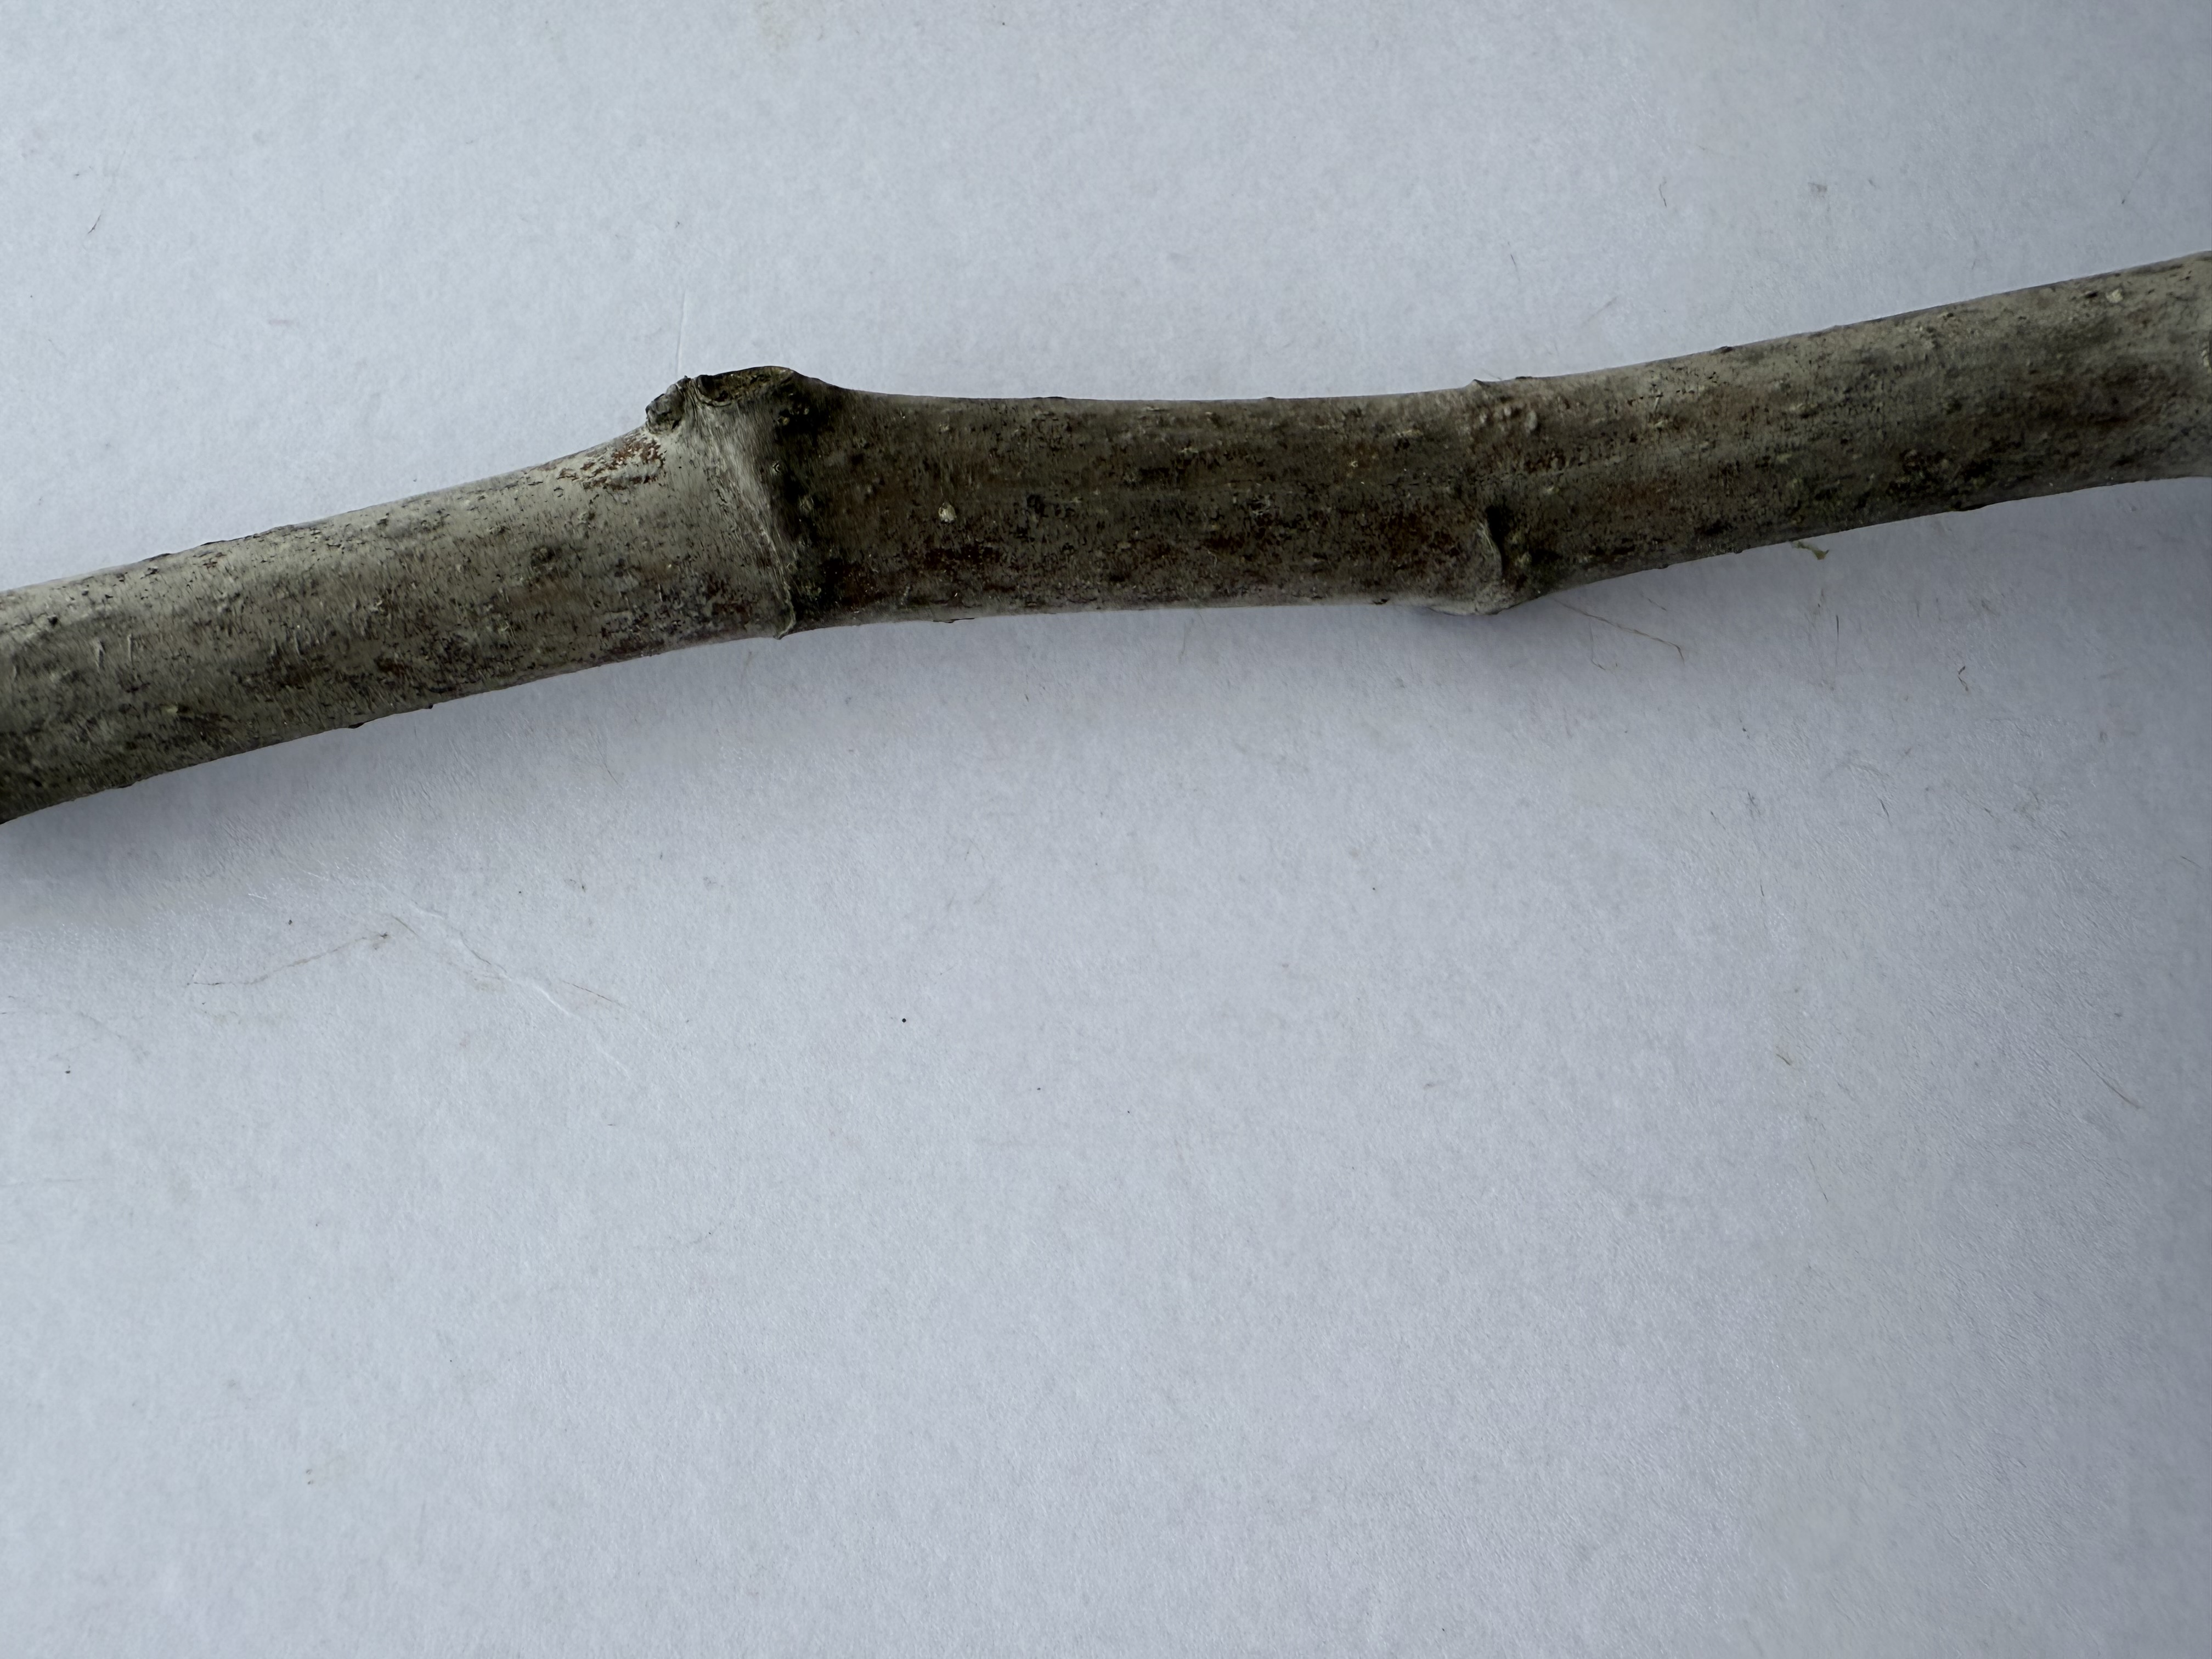
Variety: Black Fig